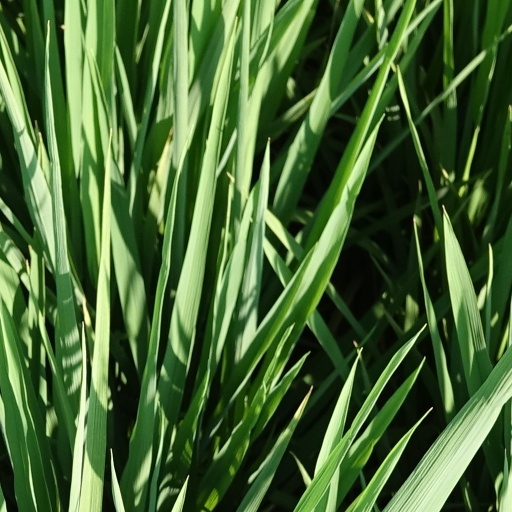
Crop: rice